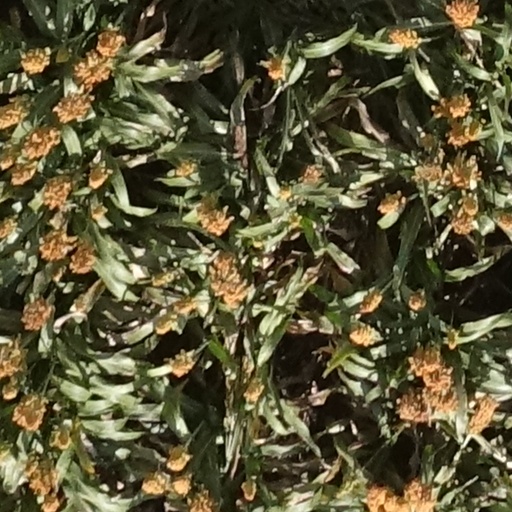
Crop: sorghum